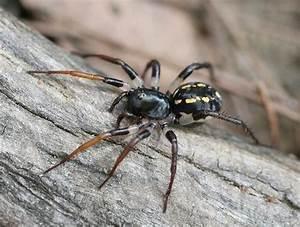
spider